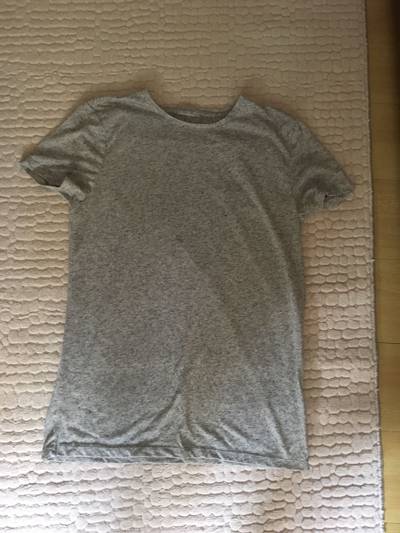
Waste category: clothes